Fleet Obsolete

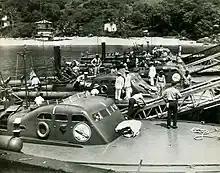
Patrol torpedo boat PT-48, owned by Fleet Obsolete, in Panama in 1942. PT-48 is the last 77-foot Elco boat in the world.

Fleet Obsolete is vessel restoration nonprofit 501(c)(3) organization in Kingston, New York. Fleet Obsolete rescues and restores rare artifacts and boats from World War II era. Fleet Obsolete owns and is restoring four of the rare PT boats. Fleet Obsolete is housed in the historical Cornell Shops Building on the waterfront of the Hudson River at the mouth of Rondout Creek. Cornell Steamboat Company was founded in 1827 and used the Cornell Building as a machine shop. Fleet Obsolete was founded by Robert Iannucci in 2005. Robert Iannucci purchased five PT boats built during World War II. Robert Iannucci worked on racing teams for classic motorcycless and is now a retired Brooklyn attorney. Iannucci passion for United States Navy boats came from his time as a Sea Scout in Hackensack, New Jersey